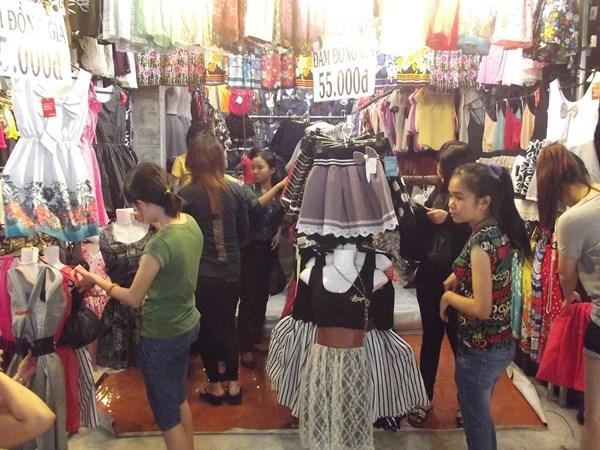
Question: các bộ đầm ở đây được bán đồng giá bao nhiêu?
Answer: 55 000 đồng